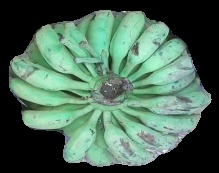
Variety: elakki-bale
Grade: grade3